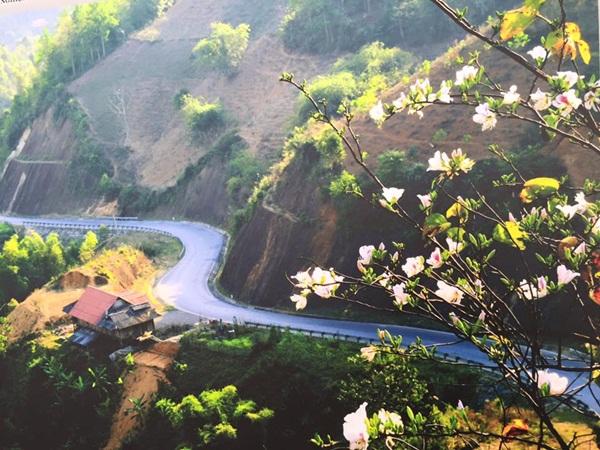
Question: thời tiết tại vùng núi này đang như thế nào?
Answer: tại vùng núi này trời đang nắng